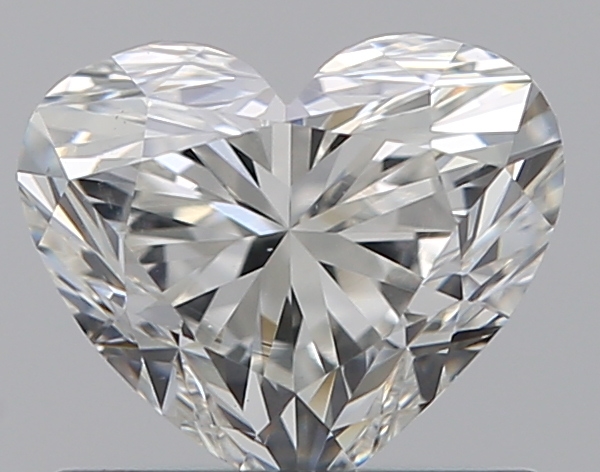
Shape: heart
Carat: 0.7
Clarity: VS2
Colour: H
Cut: EX
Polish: EX
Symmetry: VG
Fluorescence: N
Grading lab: GIA
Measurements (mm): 5.2 x 6.16 x 3.7